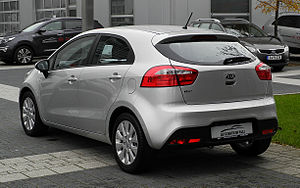
Kia Rio / Rio (type UB, 2011−2016)
Kia Rio er en personbilsmodel produceret af Kia Motors siden efteråret 1999. Modellen kom til Danmark i 2001.